Balinese cuisine

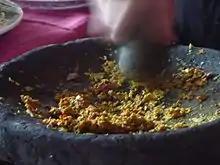
Making Balinese "basa gede" bumbu using pestle and mortar

"Basa gede", also known as "basa rajang", is a spice paste that is a basic ingredient in many Balinese dishes. "Basa gede" form the cornerstone of many Balinese dishes. Its ingredients include garlic, red chili peppers, Asian shallots, nutmeg, ginger, turmeric, palm sugar, cumin, shrimp paste and salam leaves (Indonesian bay leaf).